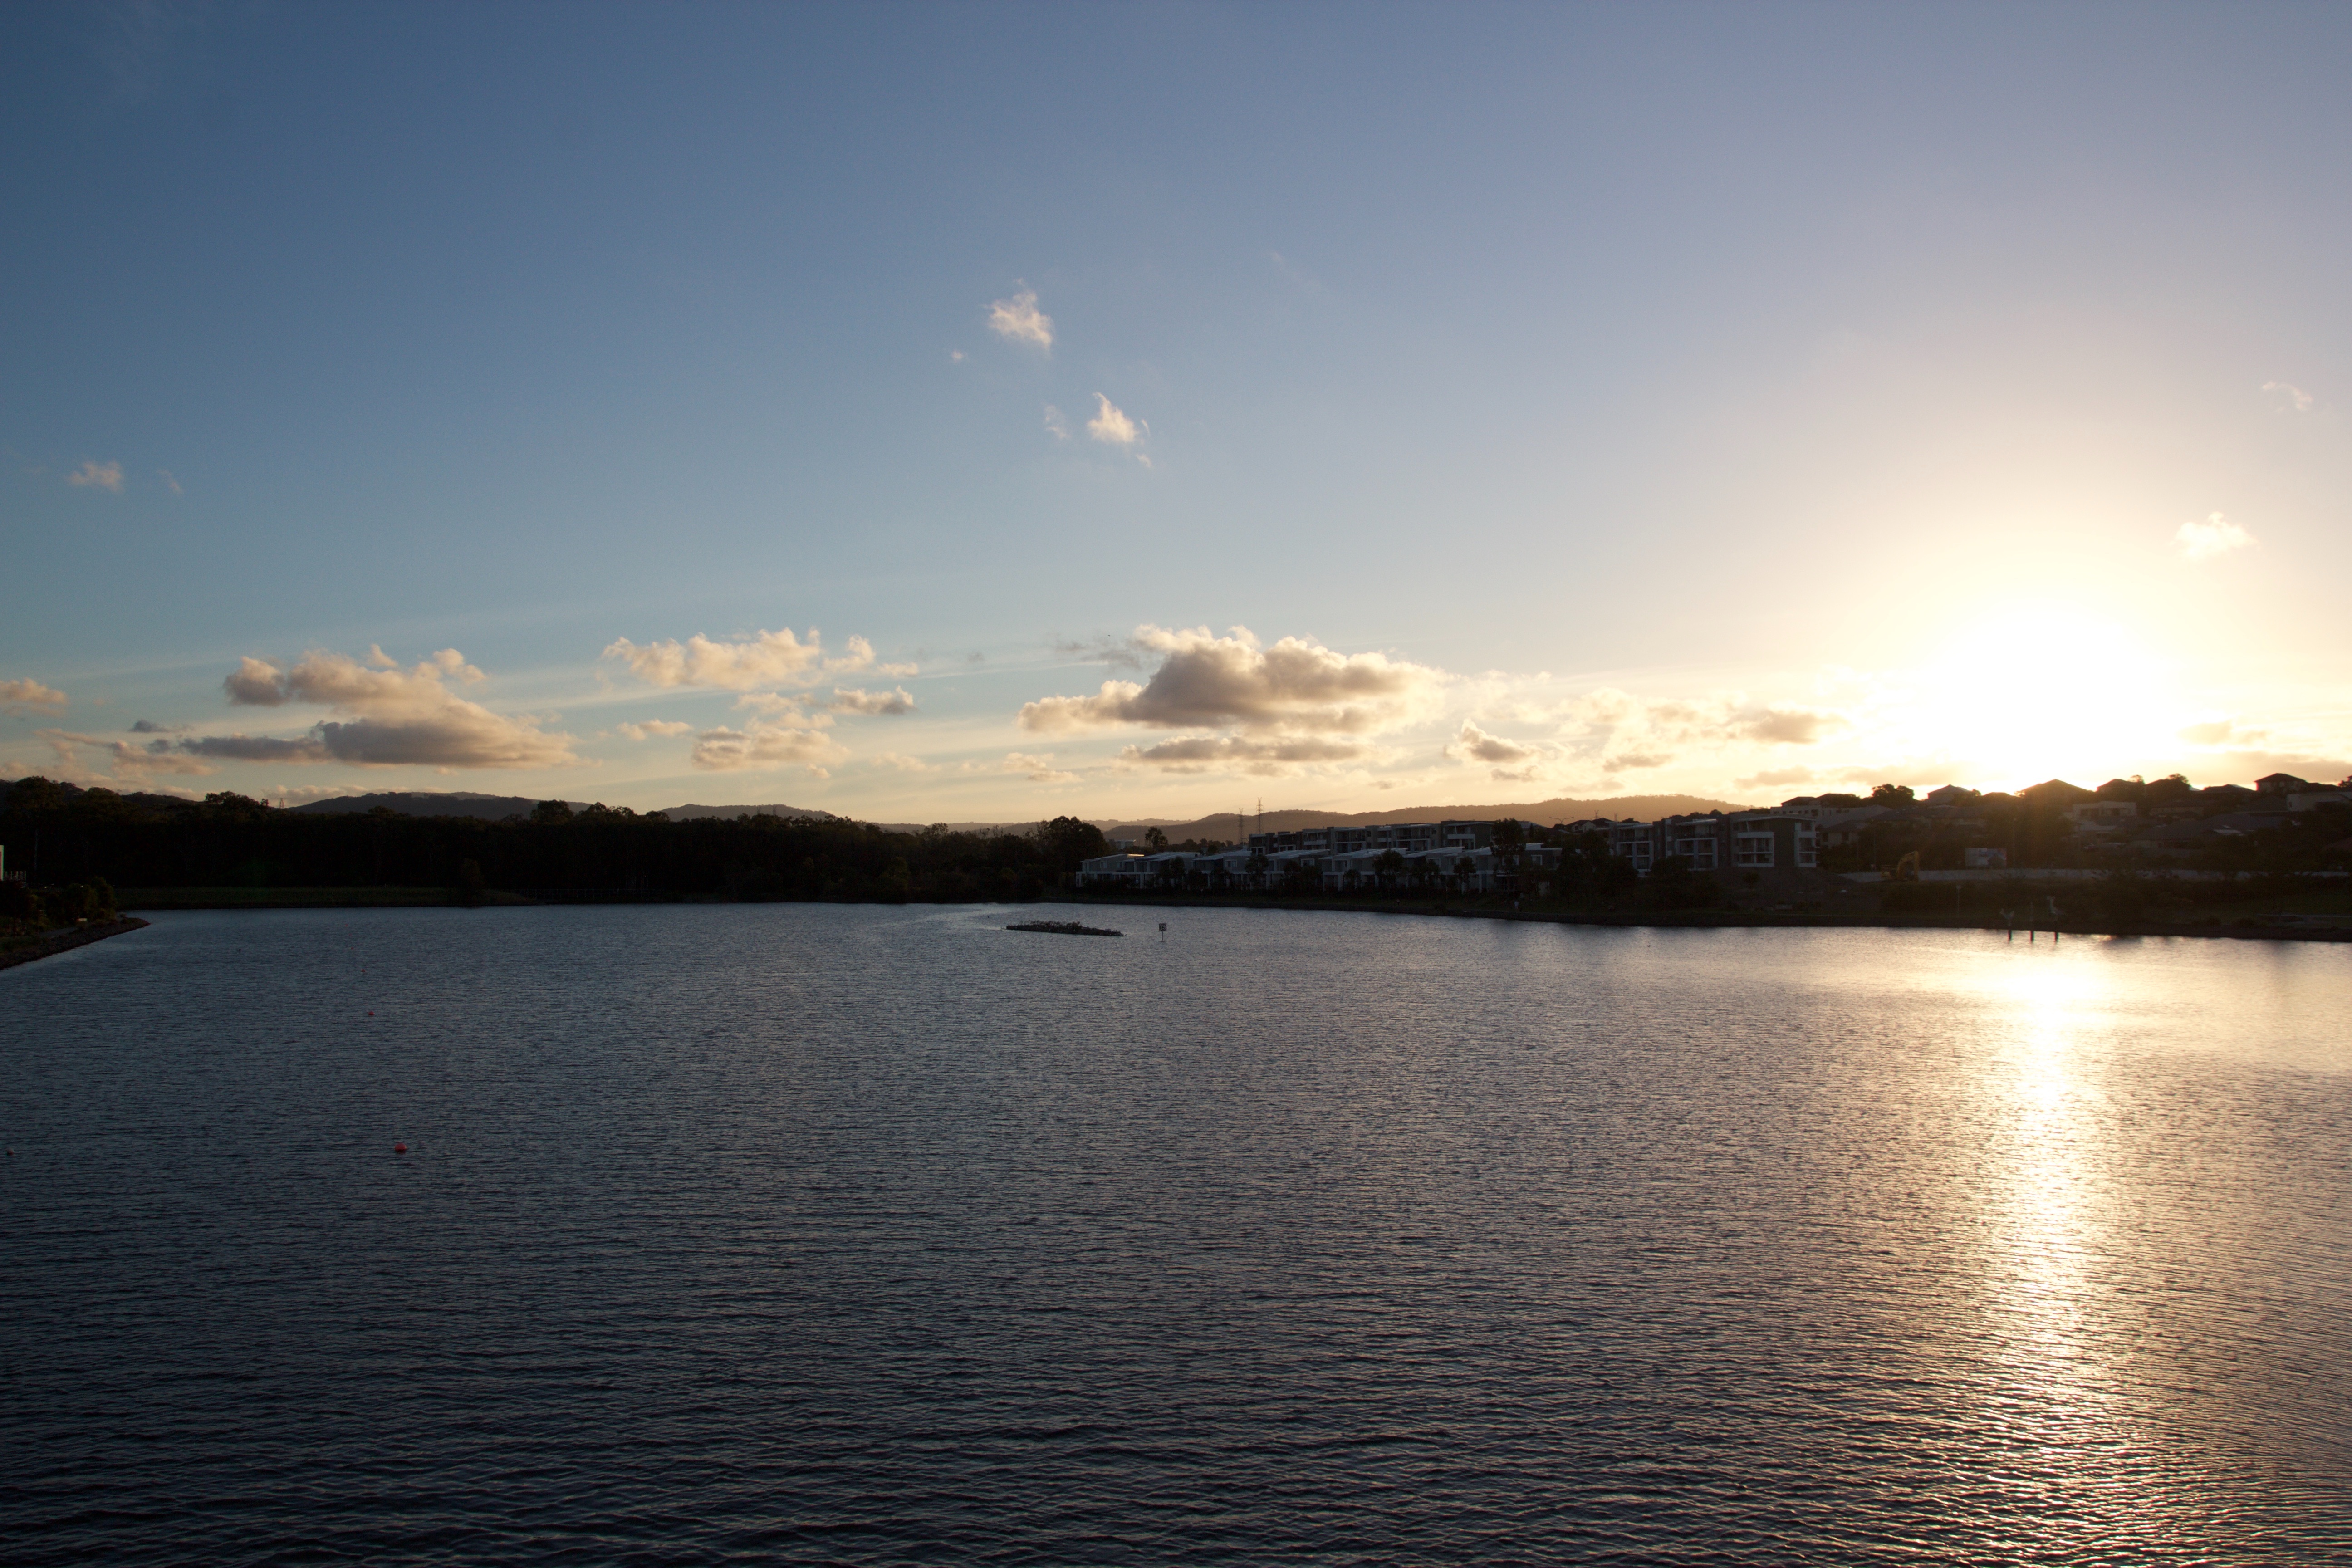
sea, horizon, cloud, sky, sun, sunrise, sunset, sunlight, morning, lake, dawn, river, dusk, evening, reflection, vehicle, bay, reservoir, body of water, loch, atmospheric phenomenon